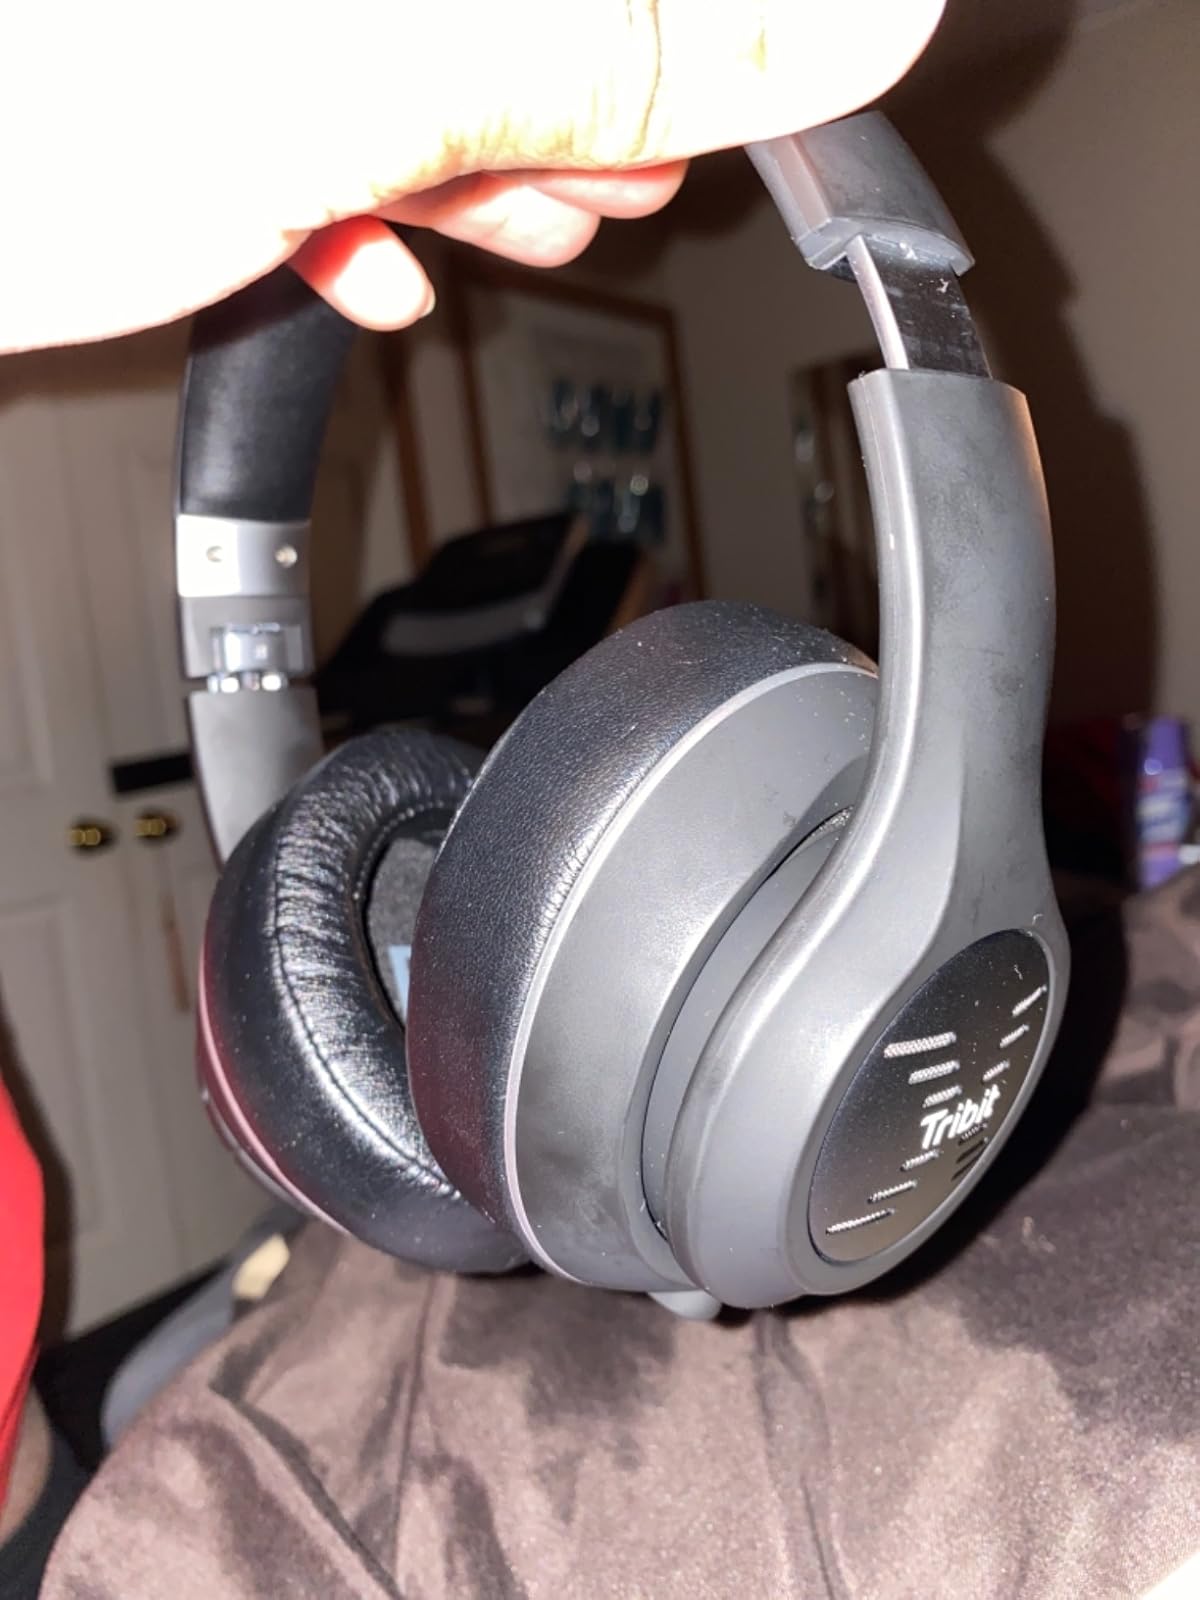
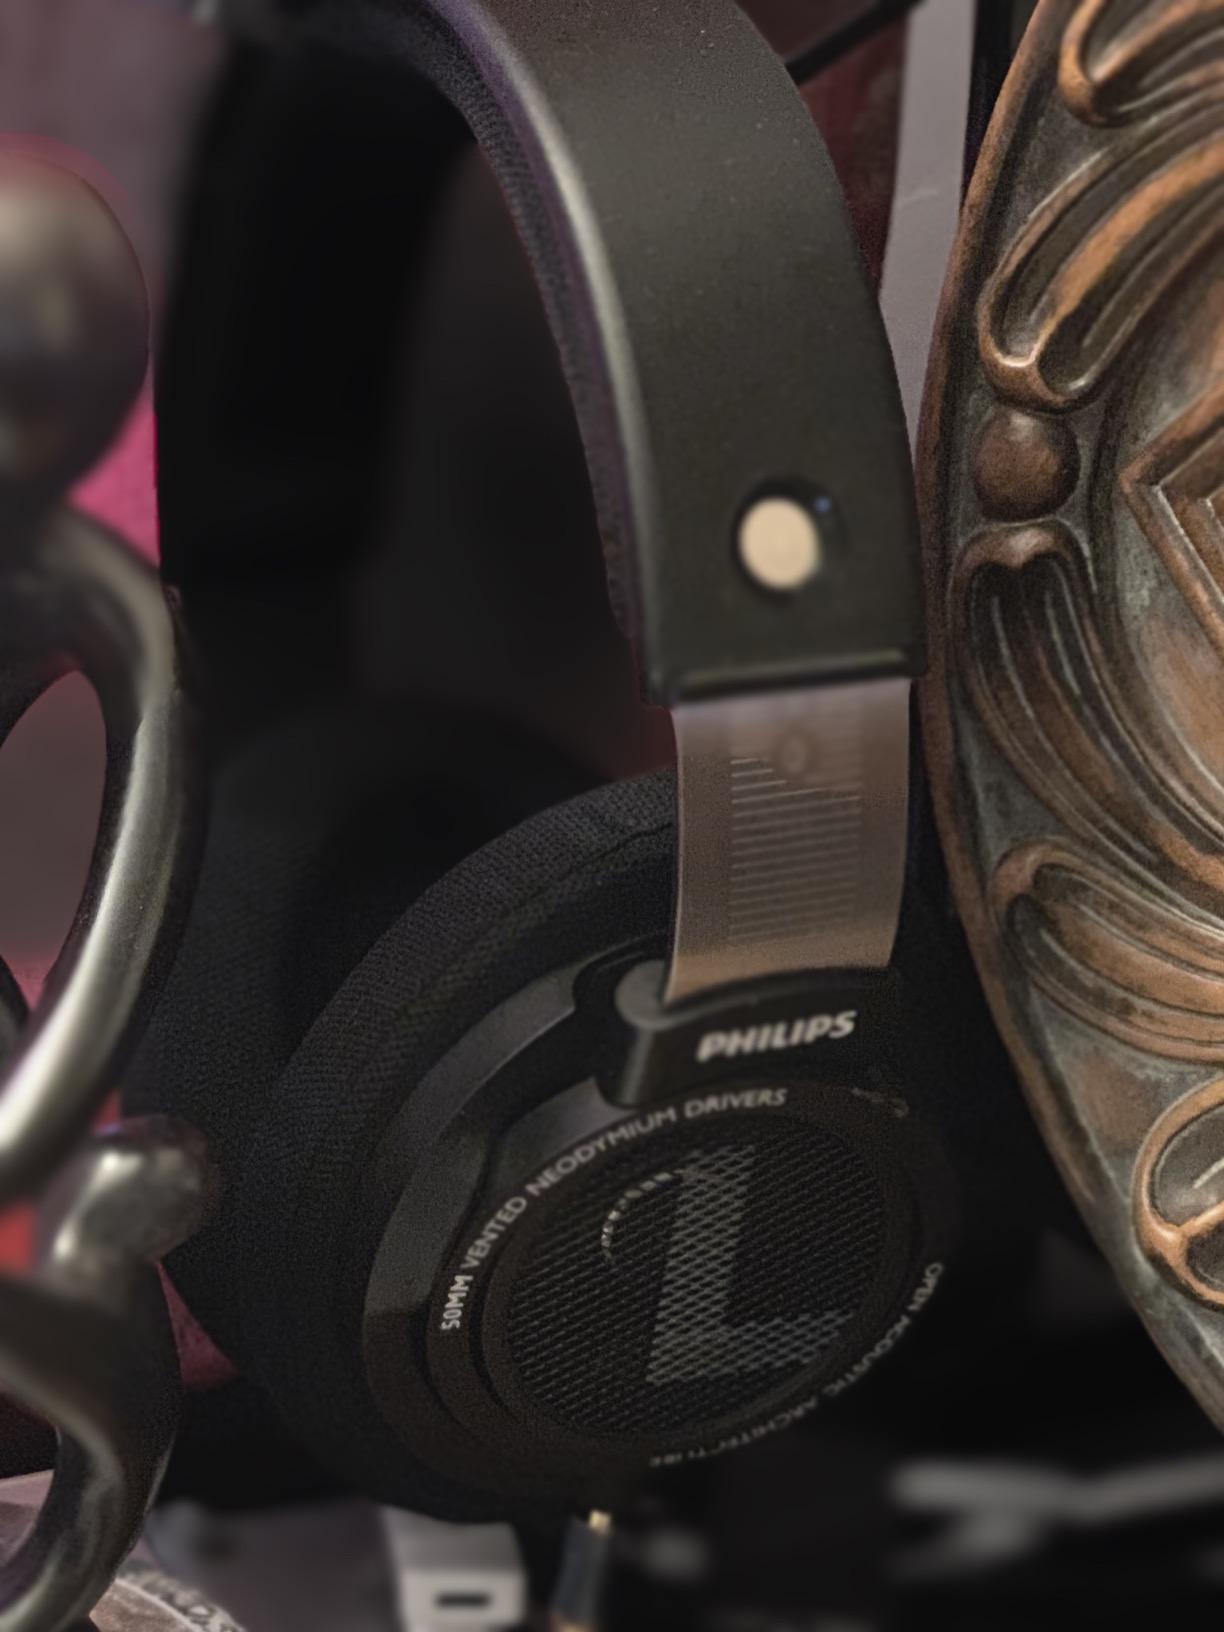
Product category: headphones
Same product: no